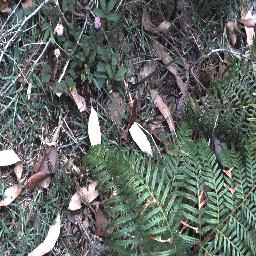
Label: negative